Paul McShane (rugby league)

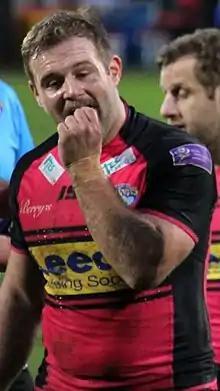
McShane playing for the Leeds Rhinos in 2013

In 2013, McShane made 23 appearances for Leeds. However, at the end of the season, Leeds agreed to release McShane from his contract and placed him on the transfer list.